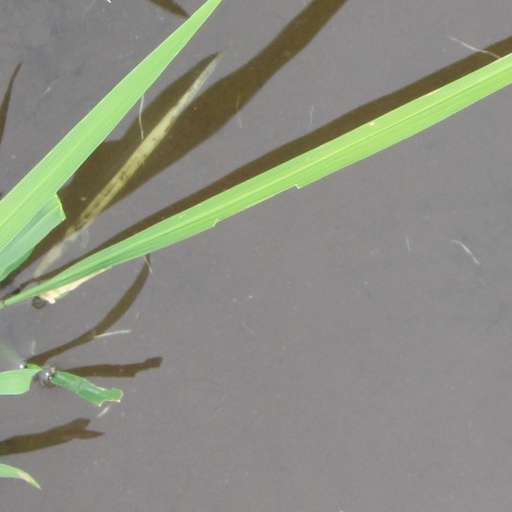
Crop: rice